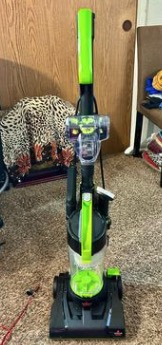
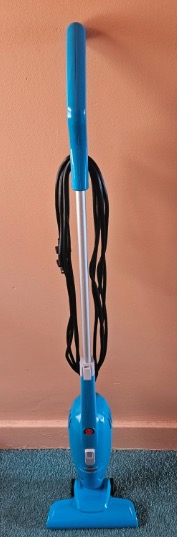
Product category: items_vacuum
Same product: no